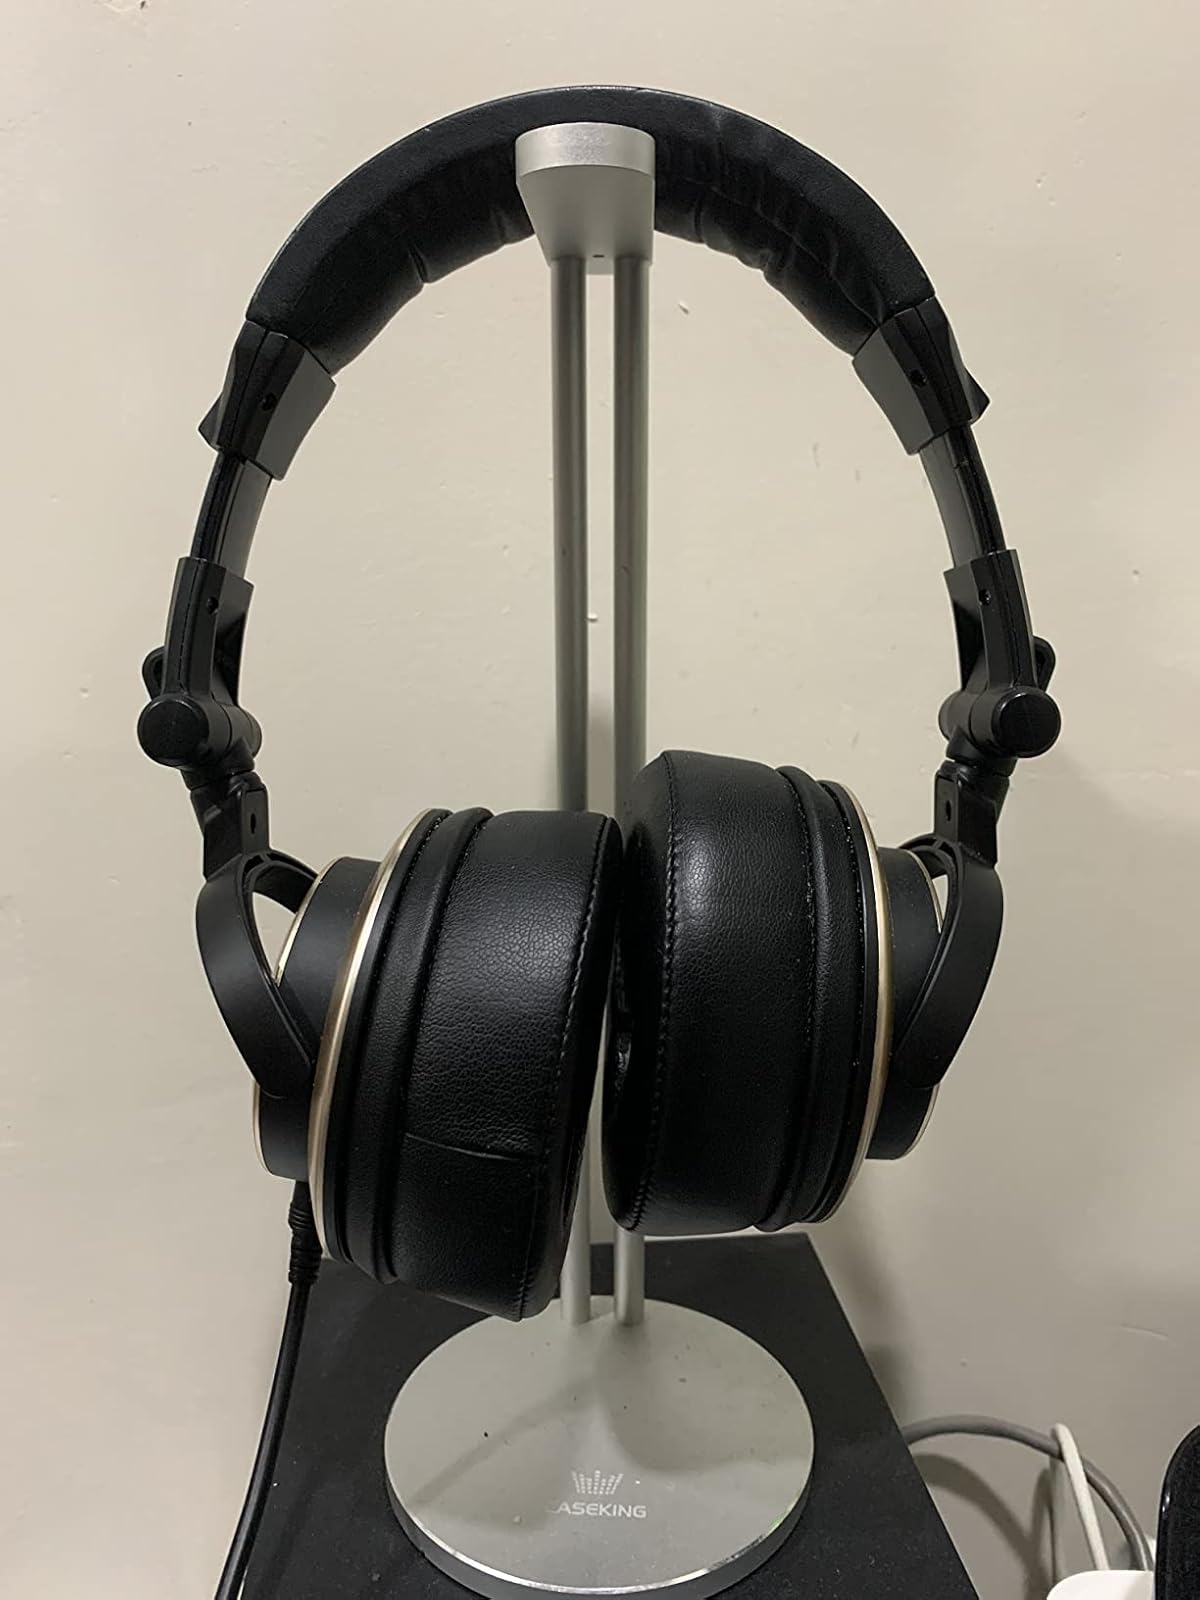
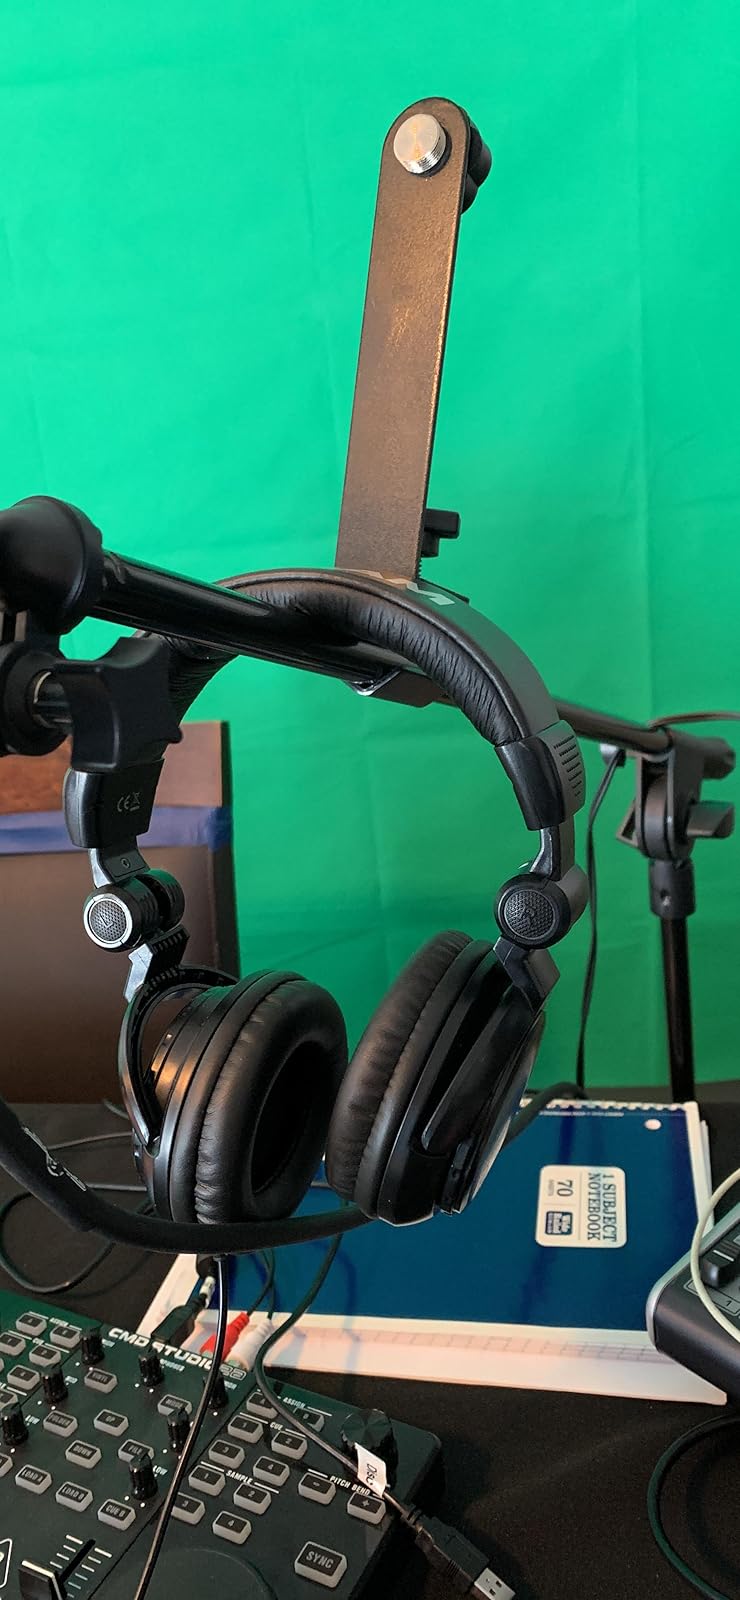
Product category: headphones
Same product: no